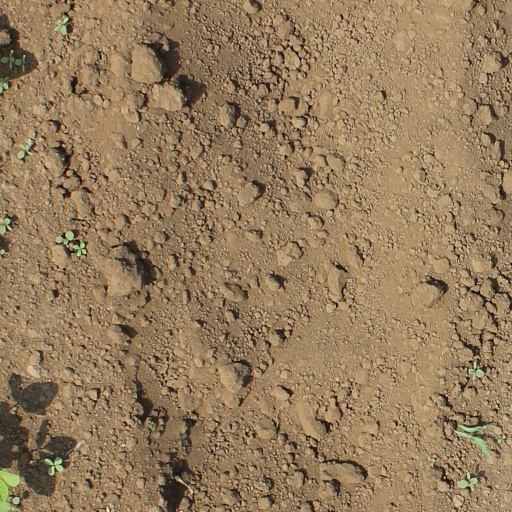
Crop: soybean